Korean rock

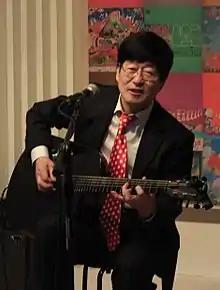
Kim Chang-wan of Sanulrim

During the 1970s, music was heavily censored by the Park Chung Hee administration. Shin Jung-hyeon was imprisoned on drug charges. Han Dae-soo moved to New York in self-exile after two of his albums were banned by the government. The imprisonment of Shin slowed the production of Korean rock, but other artists, most notably Sanulrim emerged during the late 1970s, before dance music came to dominate Korean popular music in the 1980s. Nonetheless, since the 1970s, with the spread of the phonograph to middle-class families, the distribution of pirated foreign music, and the popularity of playing rock and pop music in music cafes, the number of rock music fans increased and the foundation of rock music culture began to grow. Although there were far more opportunities to listen to western original rock music, the government's censorship was still strict, preventing creative activities from being free.